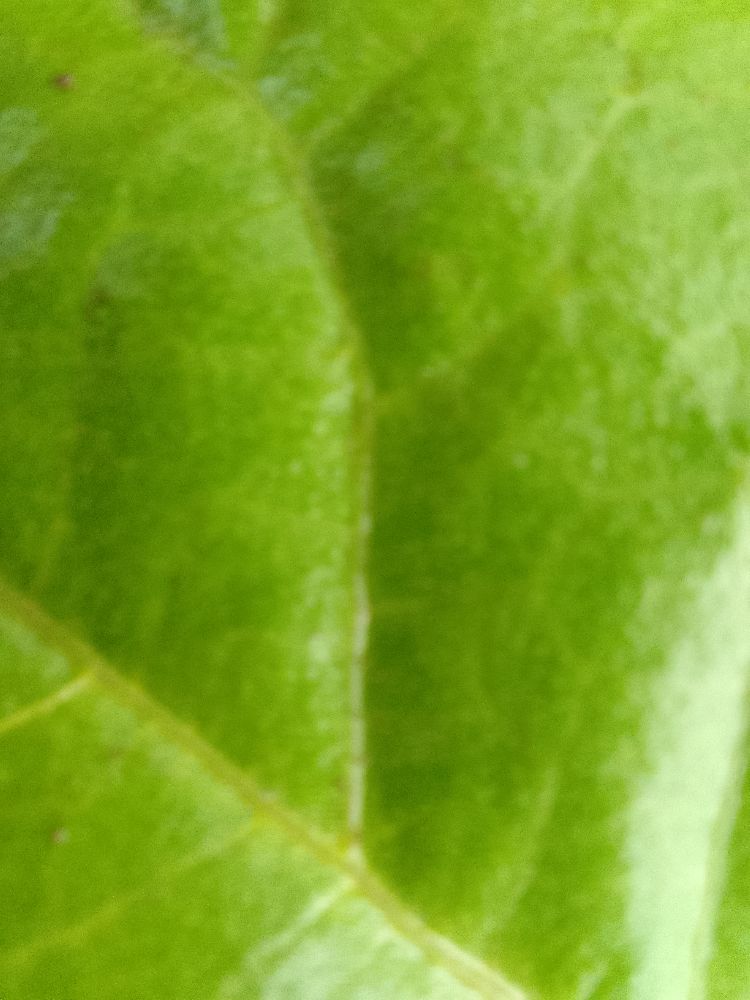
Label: healthy